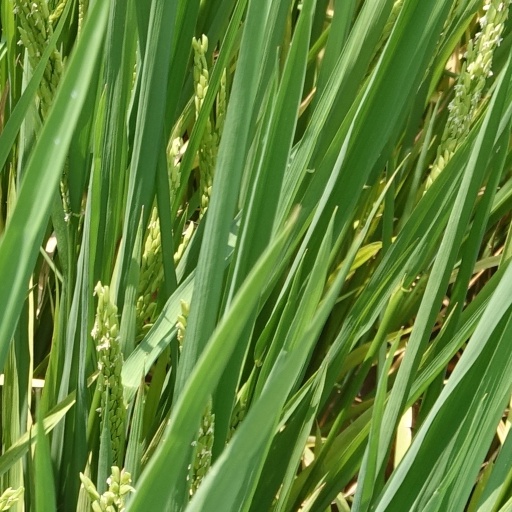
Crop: rice